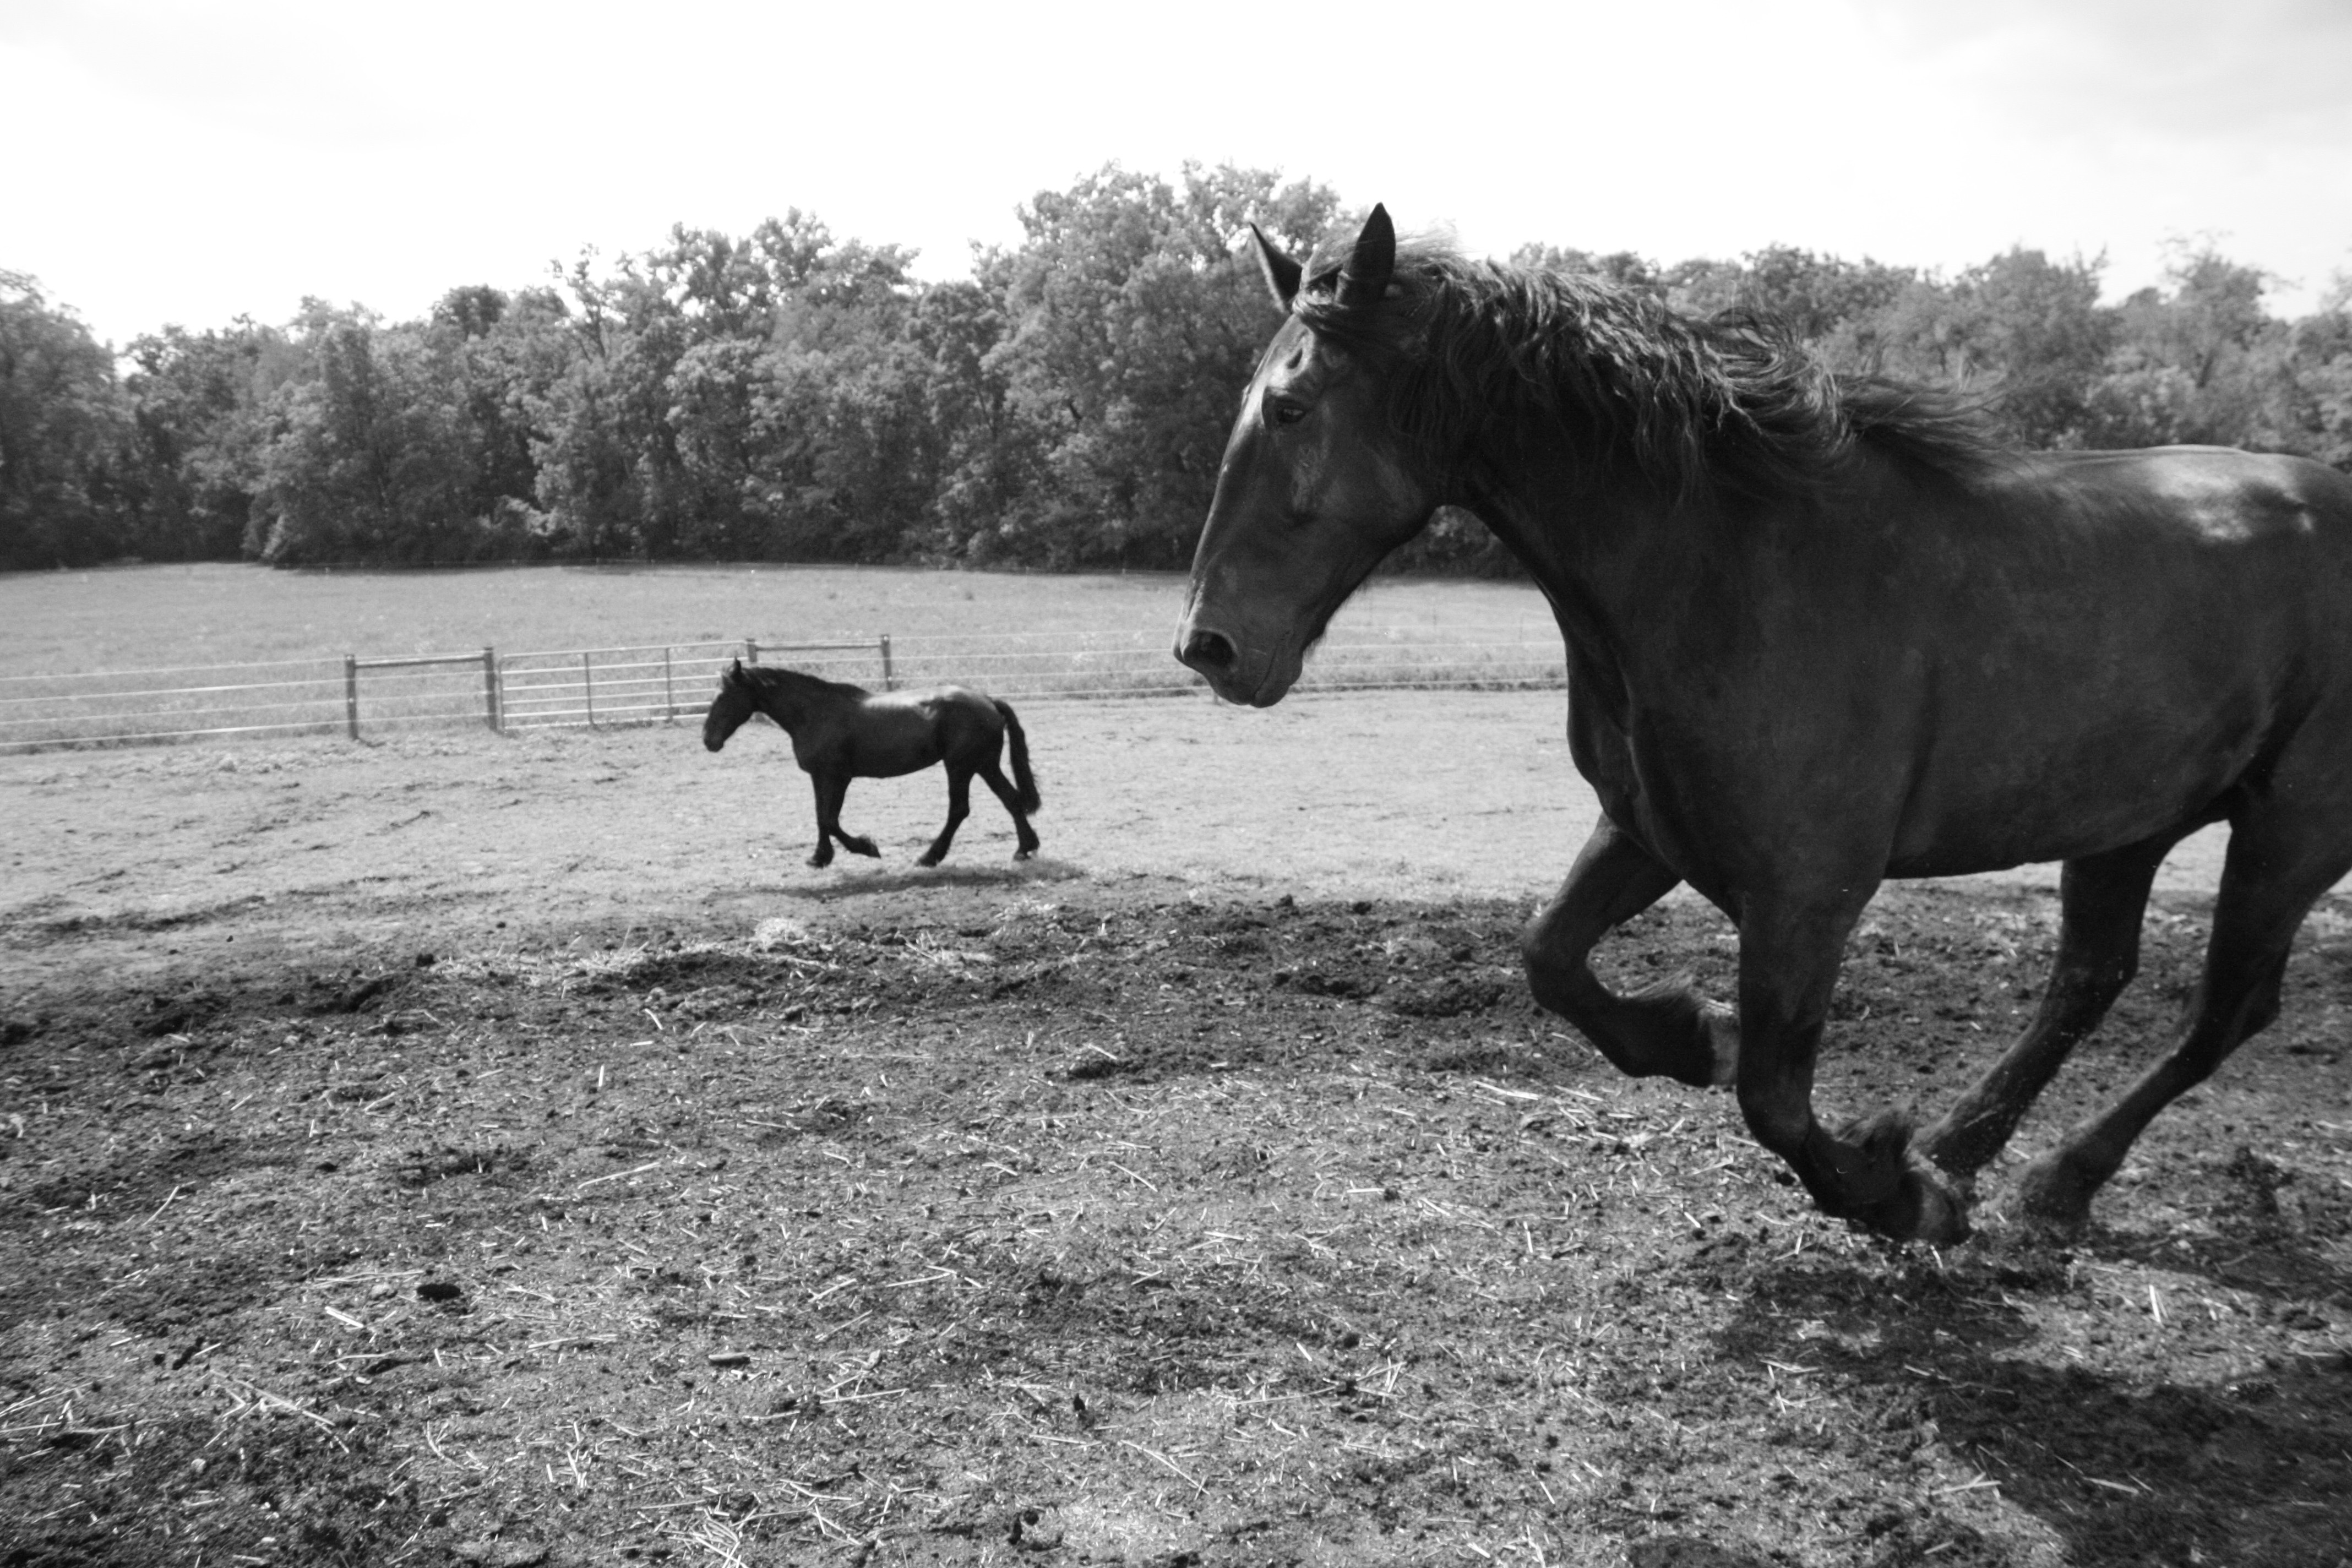
nature, black and white, field, farm, meadow, running, animal, horseback, horse, mammal, stallion, mane, black, monochrome, equestrian, equine, vertebrate, mare, monochrome photography, horse like mammal, mustang horse